Mecaflex

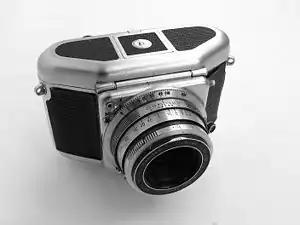
Metz Mecaflex c.1953, with "Heinz Kilfitt München Kilar 1:3.5/40"

The Mecaflex is a 35mm SLR camera for 50 exposures of 24 × 24 mm. It was presented at the photokina in Cologne in 1951, and launched commercially about two years later. The design is by Heinz Kilfitt, who is also known for designing the original "Robot camera" and the "Kowa Six".